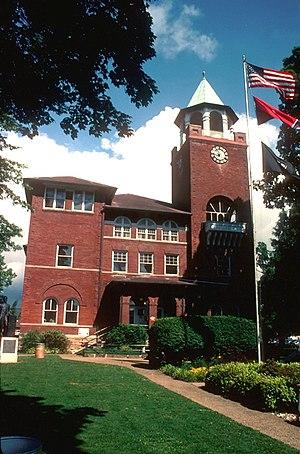
La Rhea County Courthouse est un palais de justice américain situé à Dayton, dans le comté de Rhea, dans le Tennessee. Elle est inscrite au Registre national des lieux historiques depuis le 7 novembre 1972 et est classée National Historic Landmark depuis le 8 décembre 1976.